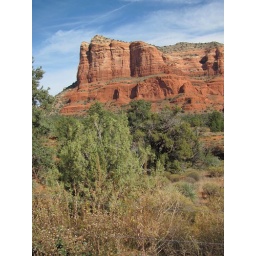
The green against the red rocks is hard not to photograph.